Three-phase traffic theory

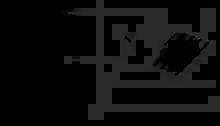
Figure 7: Maximum and minimum highway capacities in Kerner’s three-phase traffic theory

Kerner explains the nature of the F → S phase transitions as a competition between "speed adaptation" and "over-acceleration". Speed adaptation is defined as the vehicle's deceleration to the speed of a slower moving preceding vehicle. Over-acceleration is defined as the vehicle acceleration occurring even if the preceding vehicle does not drive faster than the vehicle and the preceding vehicle additionally does not accelerate. In Kerner’s theory, the probability of over-acceleration is a discontinuous function of the vehicle speed: At the same vehicle density, the probability of over-acceleration in free flow is greater than in synchronized flow. When within a local speed disturbance speed adaptation is stronger than over-acceleration, an F → S phase transition occurs. Otherwise, when over-acceleration is stronger than speed adaptation the initial disturbance decays over time. Within a region of synchronized flow, a strong over-acceleration is responsible for a return transition from synchronized flow to free flow (S → F transition).